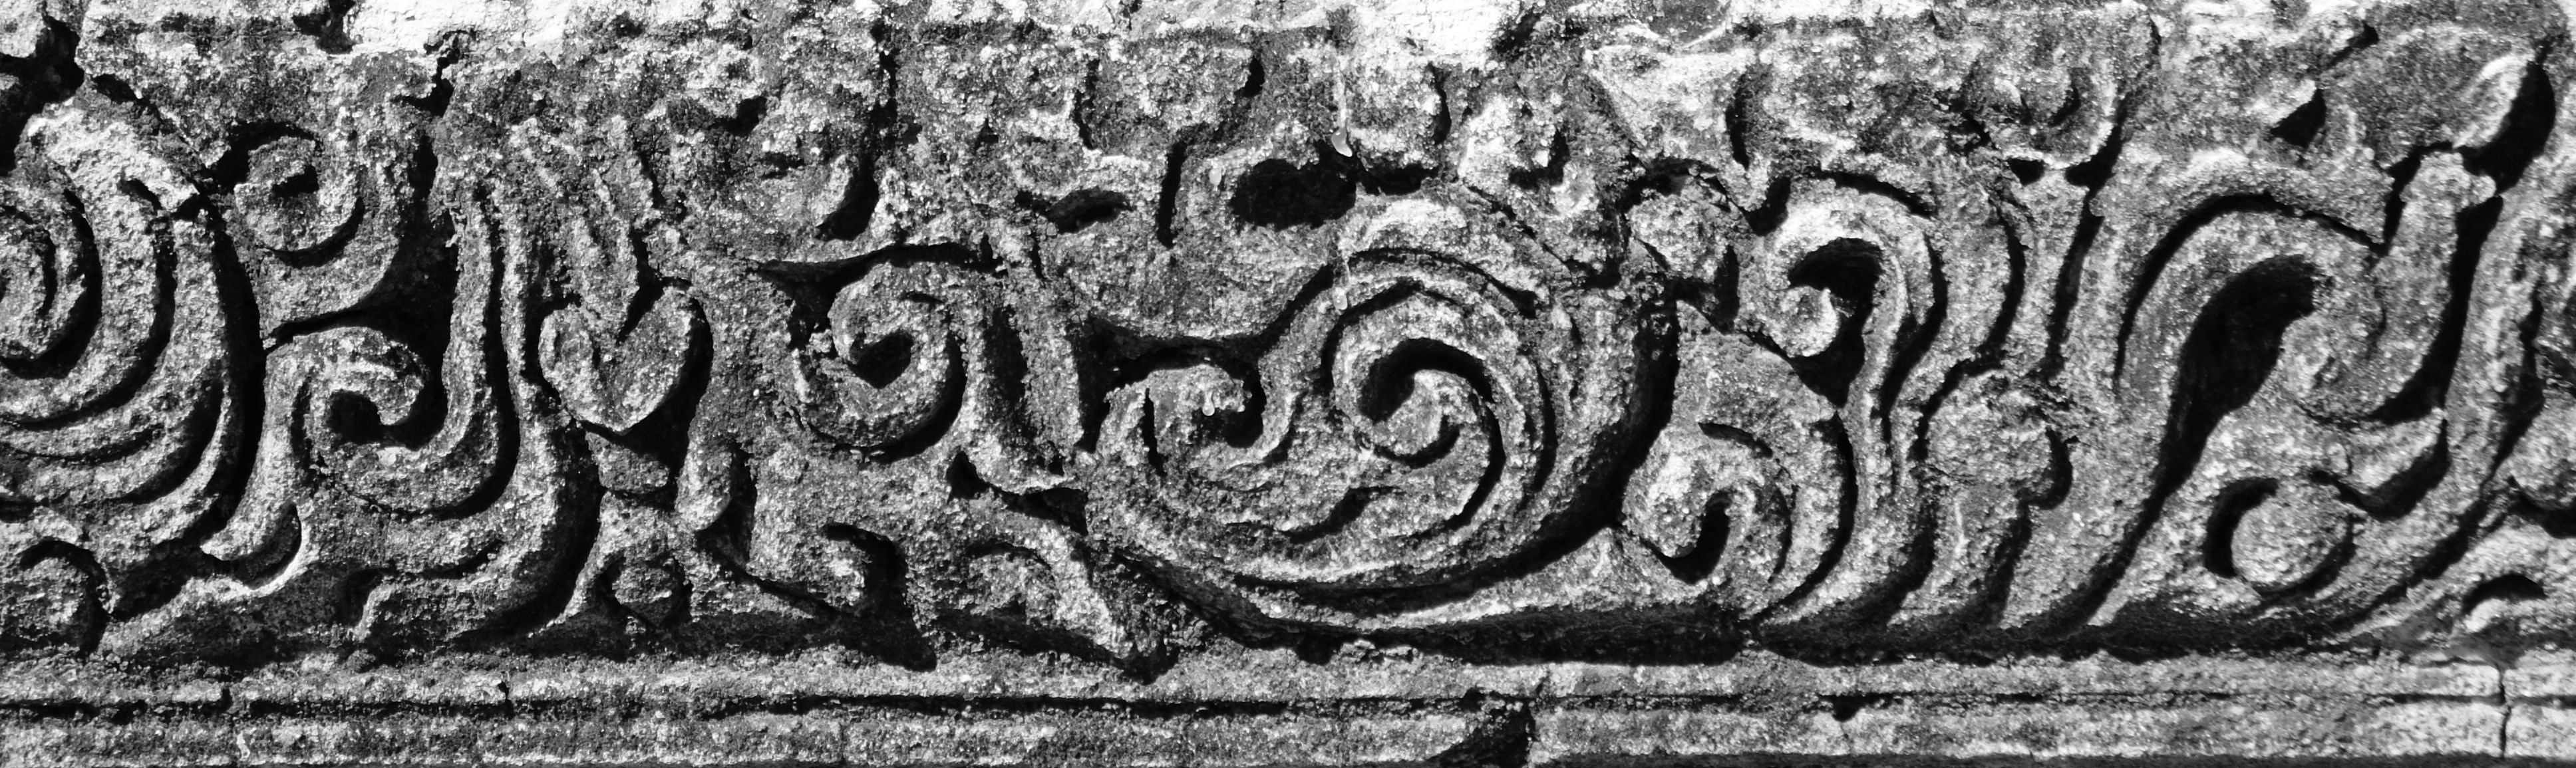
black and white, architecture, building, stone, ancient, monochrome, grave, sculpture, art, temple, headstone, carving, relief, stele, archaeological site, stone carving, monochrome photography, ancient history